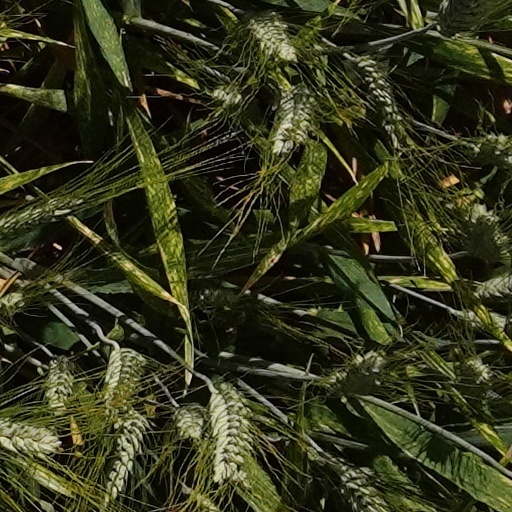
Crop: wheat